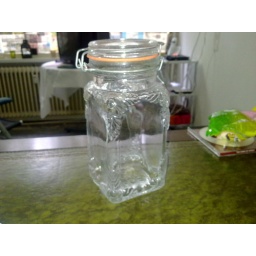
a cute glass jar that Kristel and I bought at a Flea Market to put candy in for the girls.